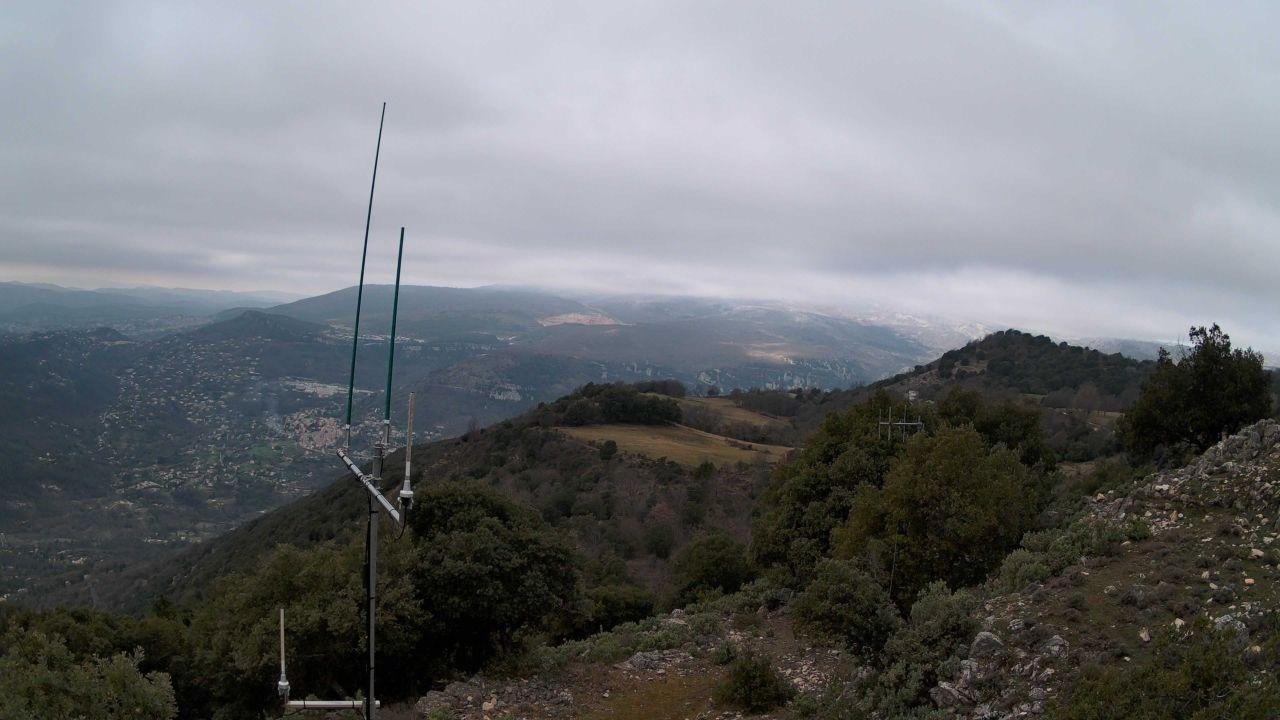
Fire: no
Smoke: yes